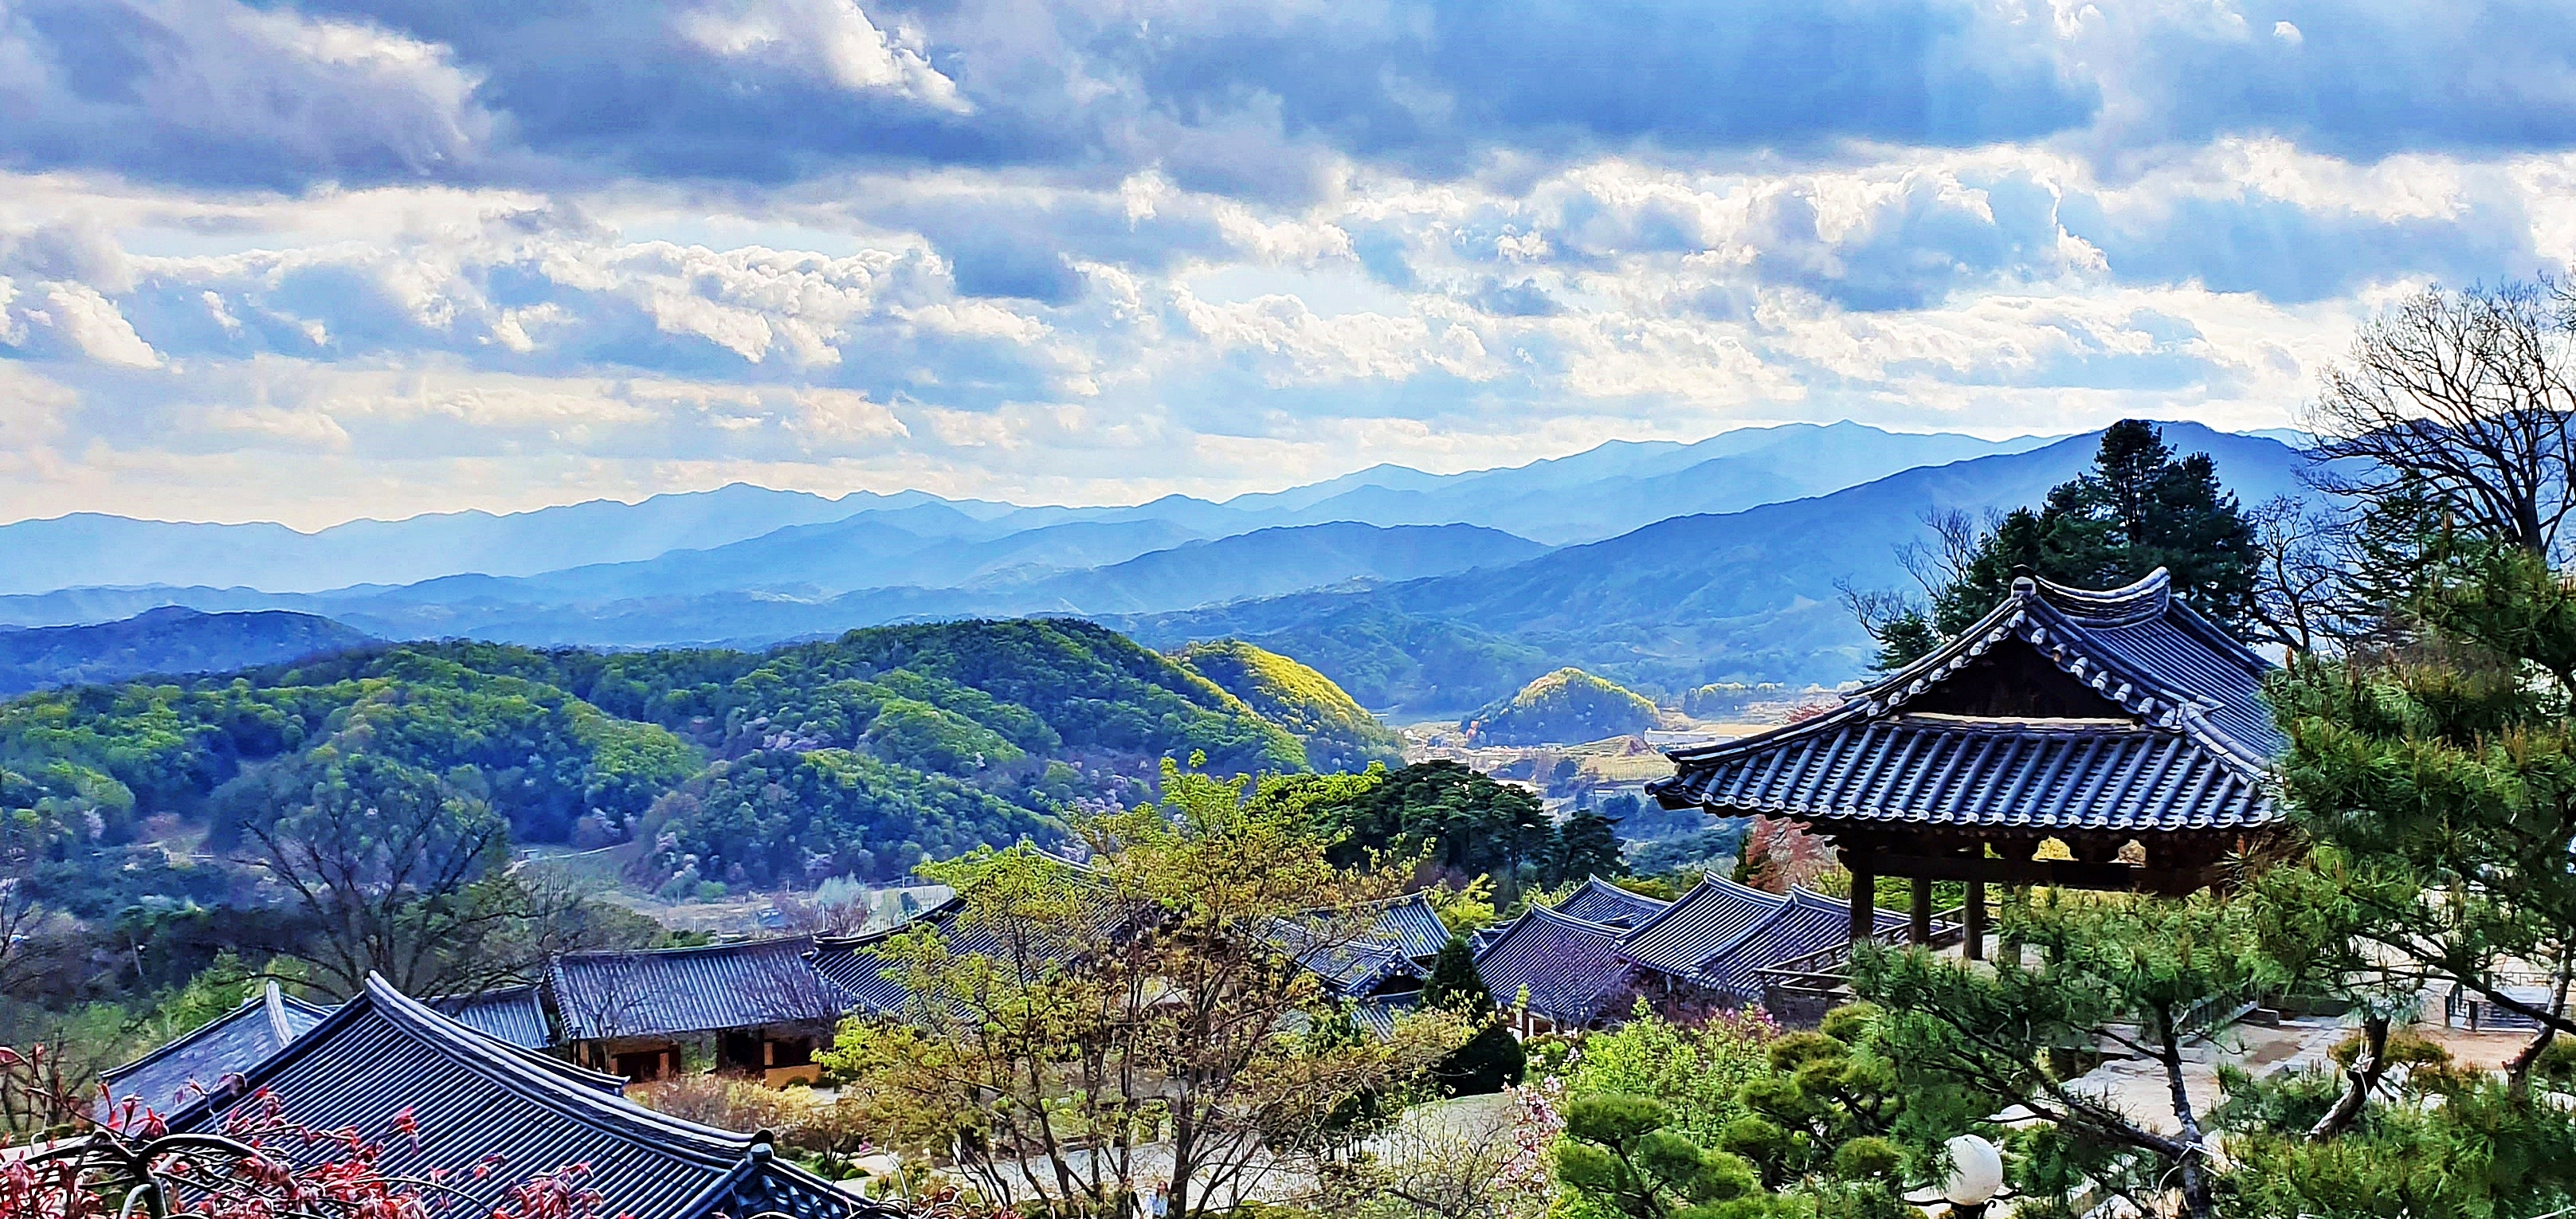
korea, Youngju Busuksa, temple, mountain, mountainous landforms, nature, sky, hill station, natural landscape, mountain village, roof, mount scenery, mountain range, cloud, highland, wilderness, tourism, hill, tree, rural area, landscape, valley, house, architecture, ridge, national park, alps, village, plant, tourist attraction, leisure, vacation, building, world, city